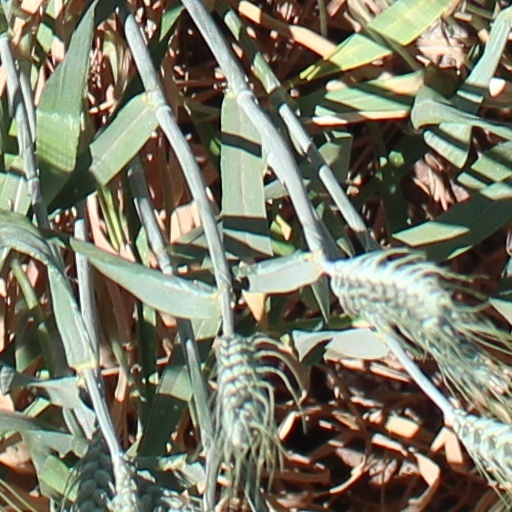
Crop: wheat